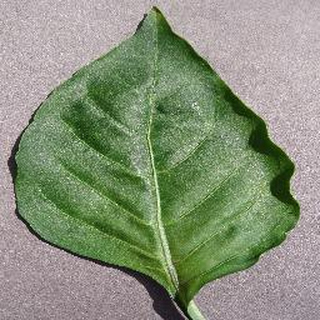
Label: healthy_bell_pepper